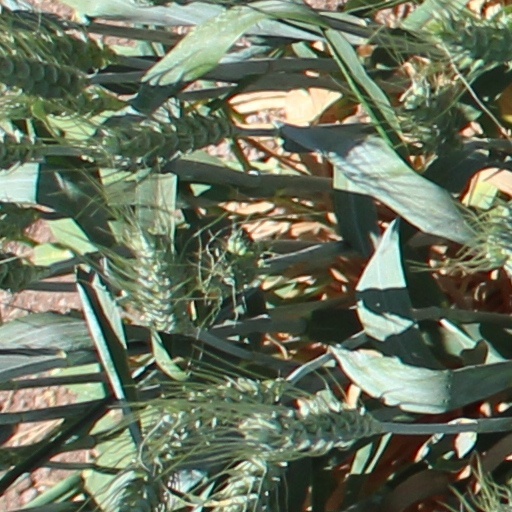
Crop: wheat